JVC

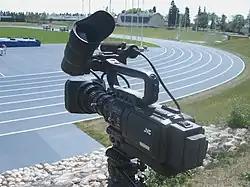
JVC HD100 ProHD video camera (2006)

In October 2001, the National Academy of Television Arts and Sciences presented JVC an Emmy Award for "outstanding achievement in technological advancement" for "Pioneering Development of Consumer Camcorders". Annual sponsorships of the world-renowned JVC Tokyo Video Festival and the JVC Jazz Festival have helped attract the attention of more customers.